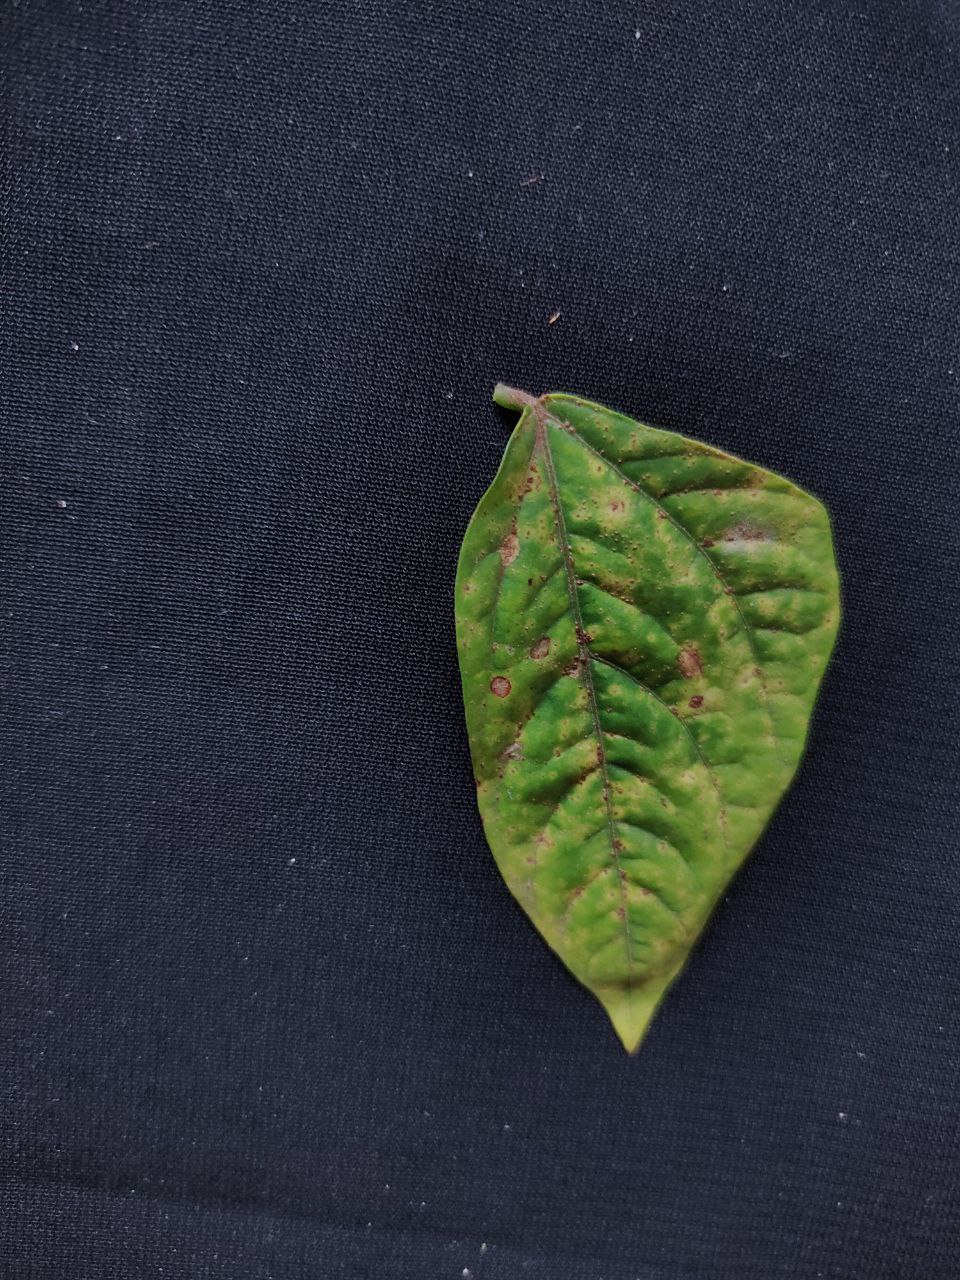
Crop: cowpea
Leaf condition: Septoria leaf spot